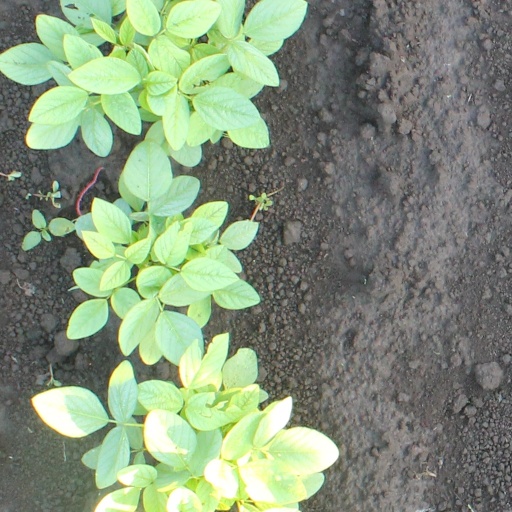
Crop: soybean